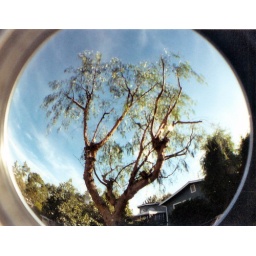
Pepper tree w/ our house in the background